Julio Navarro (astrophysicist)

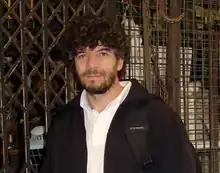
Portrait of Julio Navarro

Julio F. Navarro FRSC (born October 12, 1962 in Santiago del Estero, Argentina) is a professor of Astronomy (Ph.D. Universidad Nacional de Córdoba, Argentina) at the department of Physics and Astronomy in the University of Victoria. Dr. Navarro's research is mainly focused on the formation and evolution of galaxies and galaxy clusters and the structure and evolution of their dark matter component. He is famous for his theoretical studies of dark matter halos carried out using massive N-body simulations. Julio F. Navarro along with Carlos Frenk and Simon White has formulated a density profile for dark matter halos, which was named after them. In 2015, he won the Henry Marshall Tory Medal of the Royal Society of Canada. He is chief editor of the journal Frontiers in Astronomy and Space Sciences.